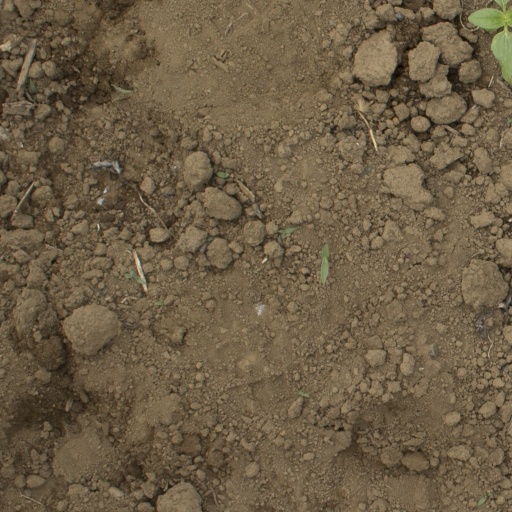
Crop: Jerusalem artichoke